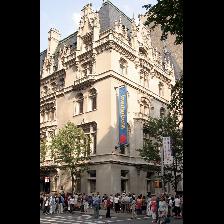
Label: Human